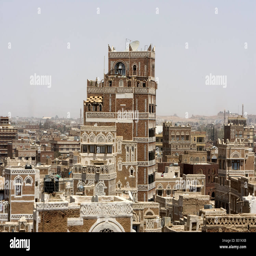
a city the ancient capital city